London in film

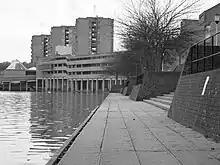
Thamesmead South Housing Estate features in "A Clockwork Orange" where Alex knocks his rebellious droogs into the lake in a sudden surprise attack.

Historic periods in the city's underworld have been portrayed in a small number of films. Examples include "Where's Jack?" (17th century), "The First Great Train Robbery" (Victorian era), "Chicago Joe and the Showgirl" (World War II) and "The Krays" (the 1960s), while "10 Rillington Place" (1971) recreated 1940s London, filming in the actual street where John Christie carried out his infamous murders.